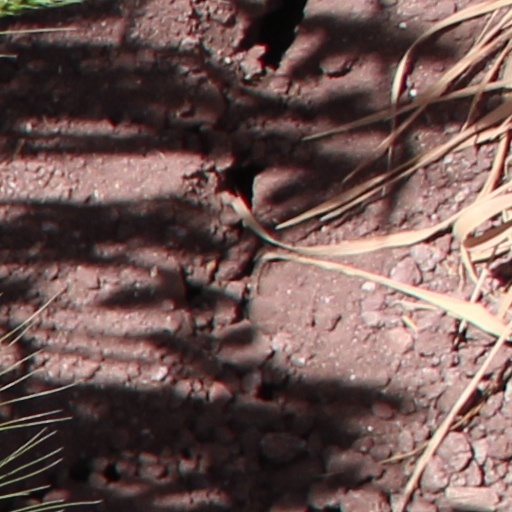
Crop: wheat